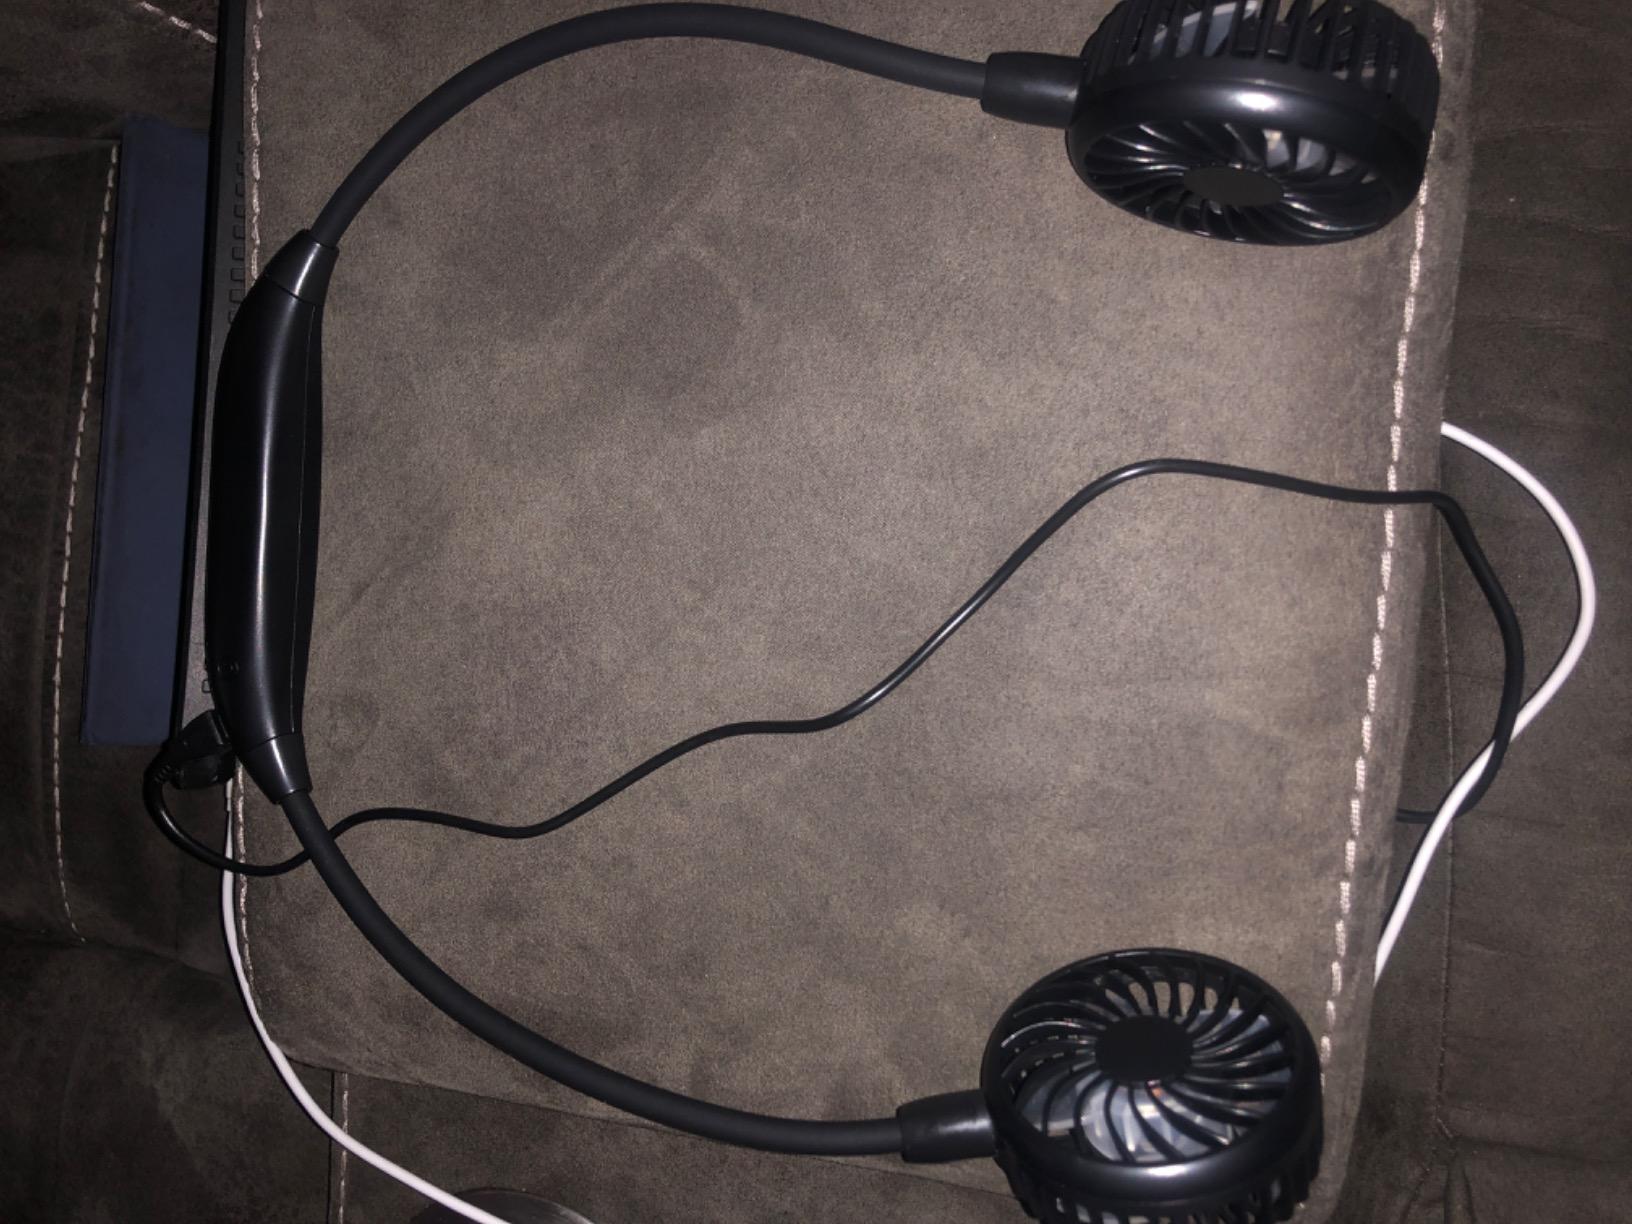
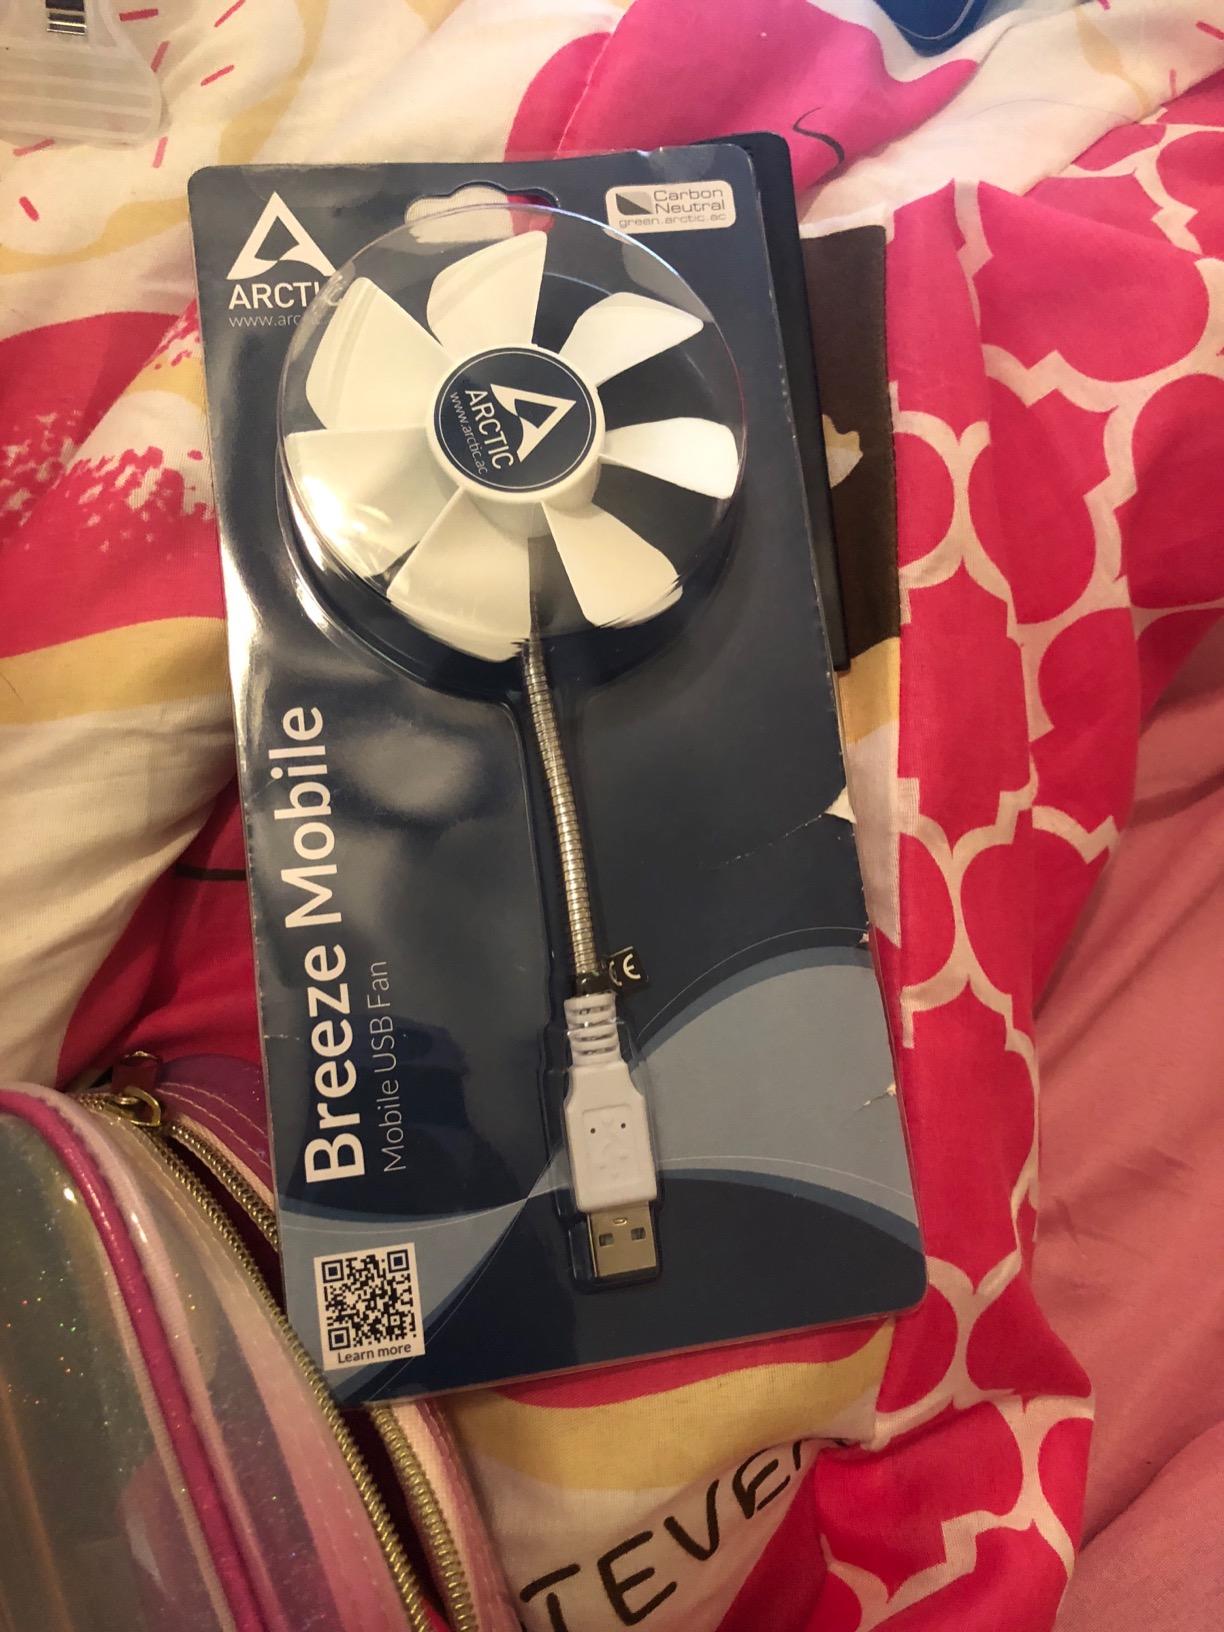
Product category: fan
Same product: no